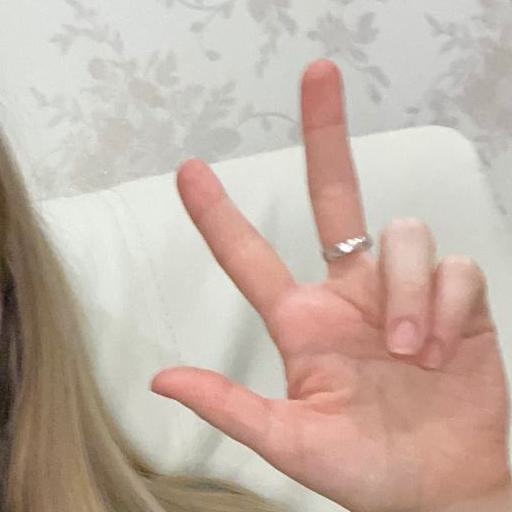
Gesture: three2